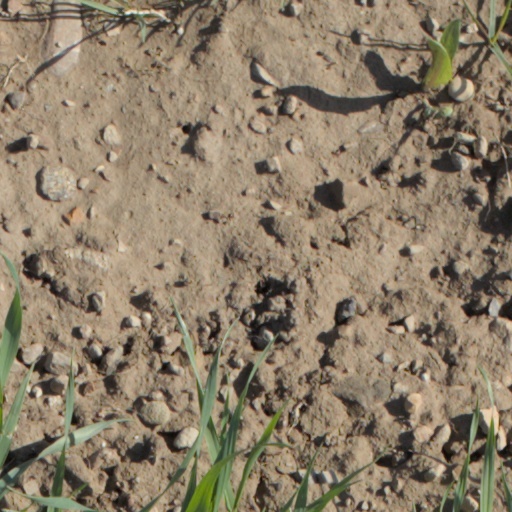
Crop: wheat